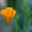
Label: poppy